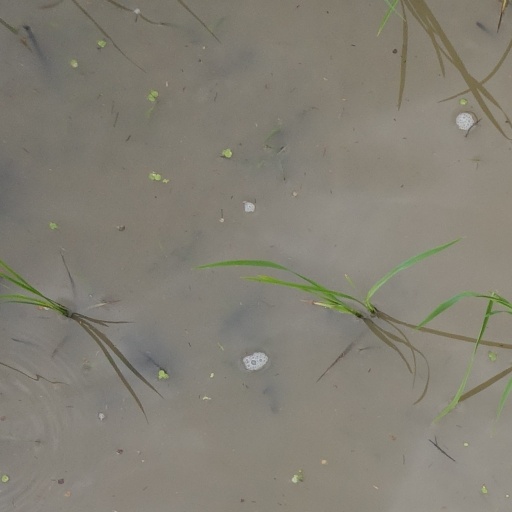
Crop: rice